Mathematical Kangaroo

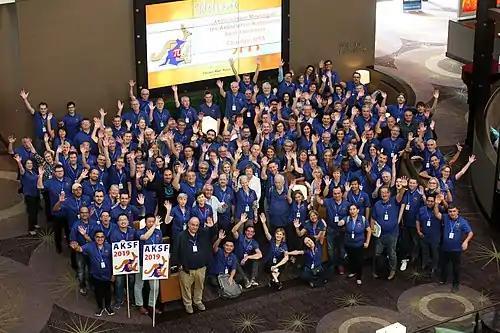
The members of the association Kangourou Sans Frontières at their annual meeting in Chicago in 2019

The association Kangourou sans Frontières (Kangaroo without Borders) is an international association founded in France. Its main activity is designing the annual Kangaroo challenge and managing it on an international level. The organization of the competition in the individual countries is up to the members of Kangourou sans Frontières.